Capton

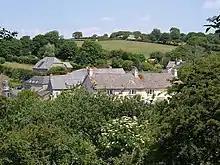
Capton

Capton is a village near Dartmouth in Devon, England.